The House of Sand

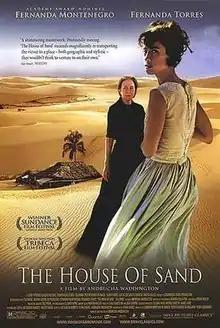
House of Sand theatrical poster

The House of Sand is a 2005 Brazilian film directed by Andrucha Waddington. It stars real life mother and daughter Fernanda Montenegro and Fernanda Torres. "The House of Sand" was filmed entirely on the coast of northern Brazil, inside Lençóis Maranhenses National Park.